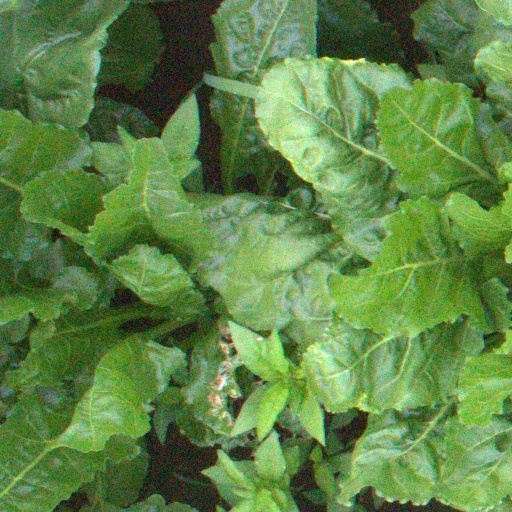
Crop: sugar beet